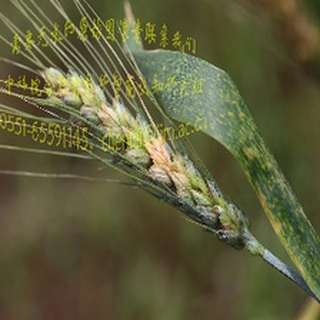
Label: wheat_fusarium_head_blight